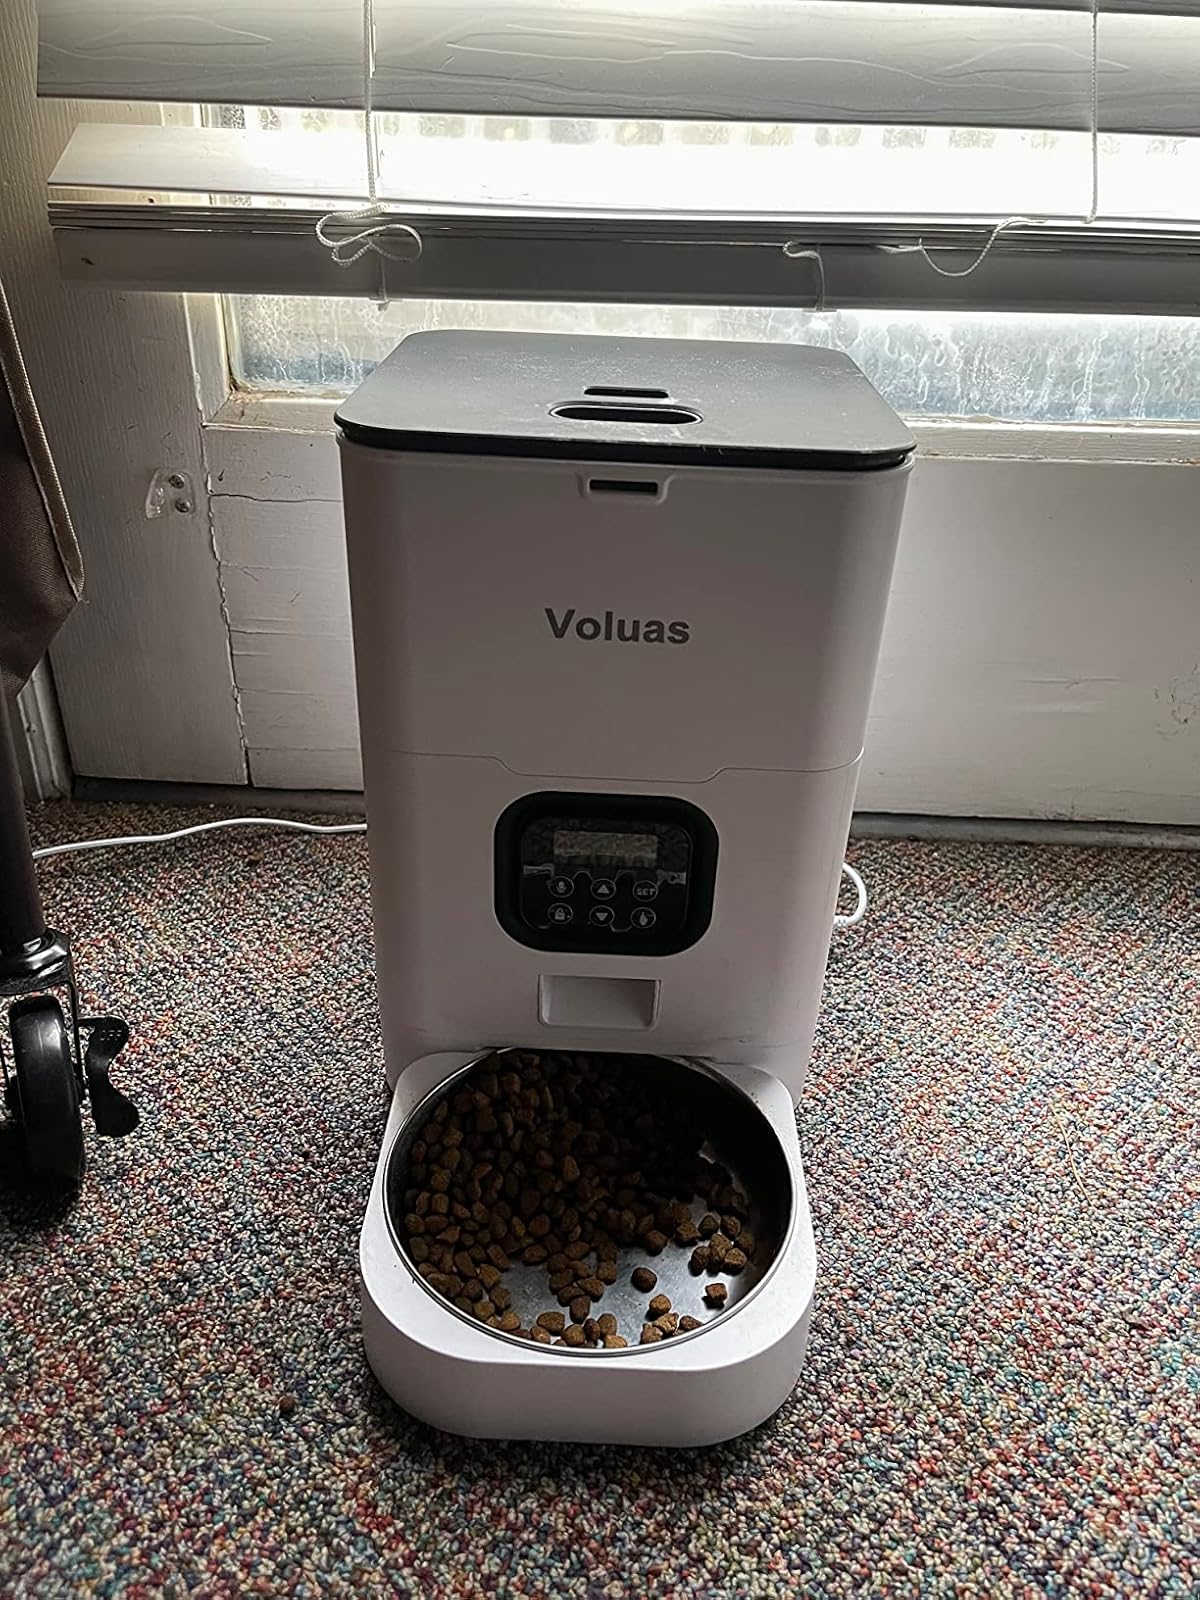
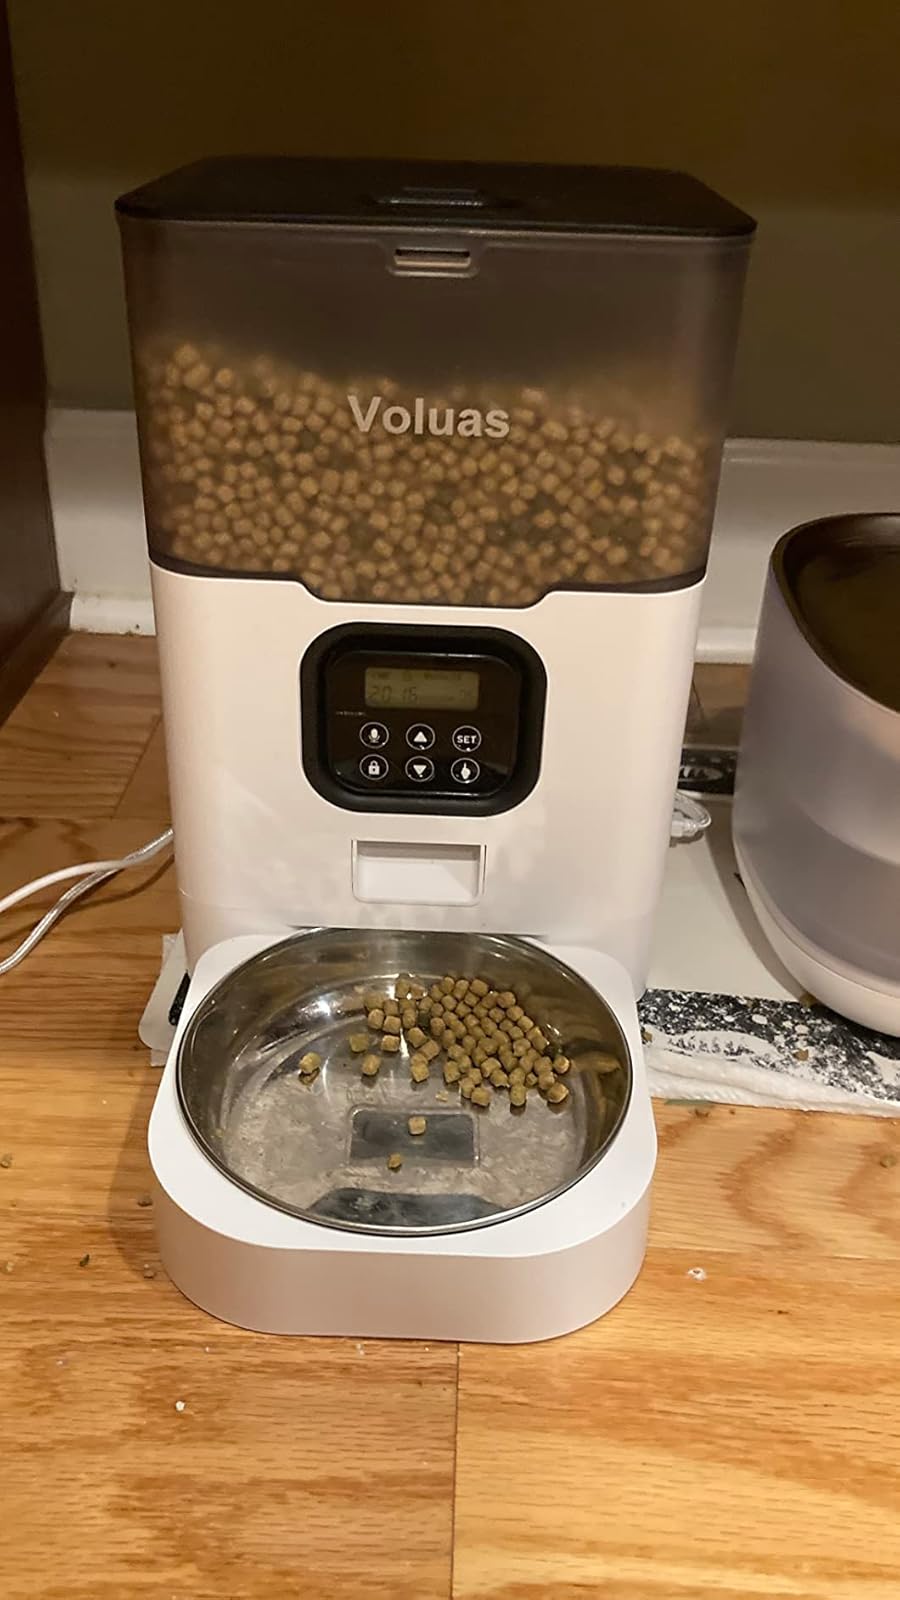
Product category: items_feeder
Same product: no